1964 Democratic National Convention

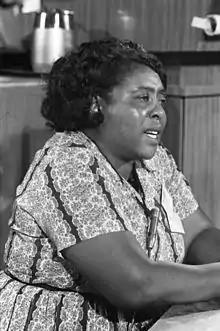
Fannie Lou Hamer, mid-speech to the credentials committee

At the national convention the integrated Mississippi Freedom Democratic Party (MFDP) claimed the seats for delegates for Mississippi, on the grounds that the official Mississippi delegation had been elected in violation of the party's rules because blacks had been systematically excluded from voting in the primaries, and participating in the precinct and county caucuses and the state convention; whereas the MFDP delegates had all been elected in strict compliance with party rules. The MFDP prepared a legal brief detailing the reasons why the "regular" Mississippi delegation did not adequately represent their state's residents, including the tactics employed to exclude participation by Black citizens. Jack Minnis wrote, "MFDP, with the help of SNCC, produced brochures, mimeographed biographies of the MFDP delegates, histories of the MFDP, legal arguments, historical arguments, moral arguments" that were distributed to all of the convention's delegates.